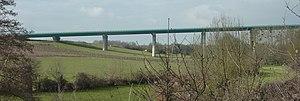
Le Viaduc dans le bassin du Layon
Le Viaduc du Layon est un viaduc autoroutier permettant à l'A87 de rejoindre Angers et Cholet en Maine-et-Loire et la région Pays de la Loire en France. Il passe par la commune de Beaulieu-sur-Layon et franchit le bassin du Layon, il offre ainsi aux voyageurs une vue imprenable sur les Coteaux-du-Layon dont les vins sont d'appellation d'origine contrôlée depuis 1950.